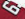
Number: 6